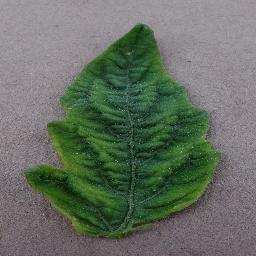
Label: Tomato___Tomato_Yellow_Leaf_Curl_Virus